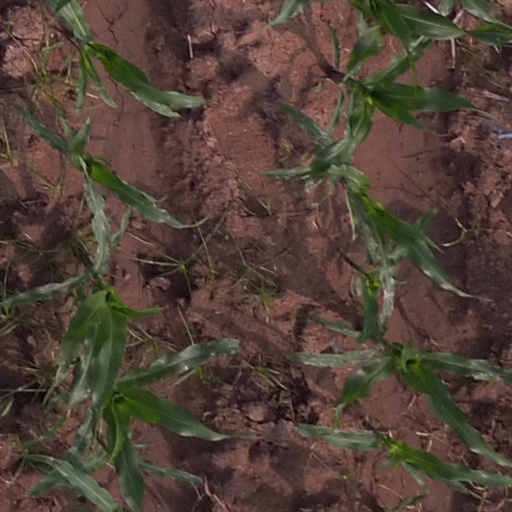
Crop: maize; corn